Heparin-induced thrombocytopenia

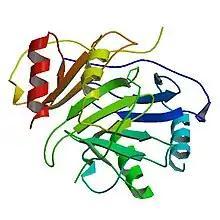
A schematic drawing of platelet factor 4, which when bound to heparin leads to an immune response in HIT

Heparin-induced thrombocytopenia (HIT) is the development of thrombocytopenia (a low platelet count), due to the administration of various forms of heparin, an anticoagulant. HIT predisposes to thrombosis (the abnormal formation of blood clots inside a blood vessel). When thrombosis is identified the condition is called heparin-induced thrombocytopenia and thrombosis (HITT). HIT is caused by the formation of abnormal antibodies that activate platelets, which release microparticles that activate thrombin, leading to thrombosis. If someone receiving heparin develops new or worsening thrombosis, or if the platelet count falls, HIT can be confirmed with specific blood tests.